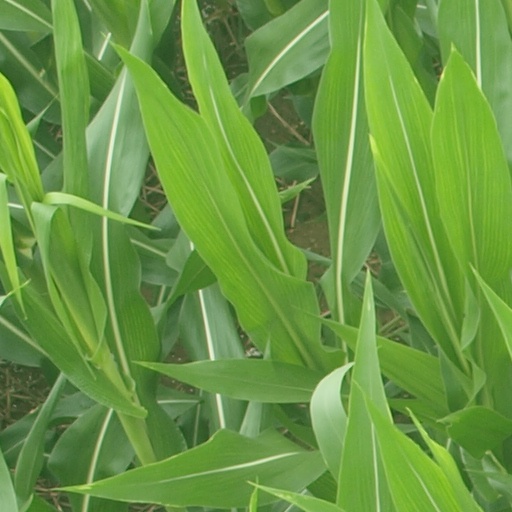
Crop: maize; corn